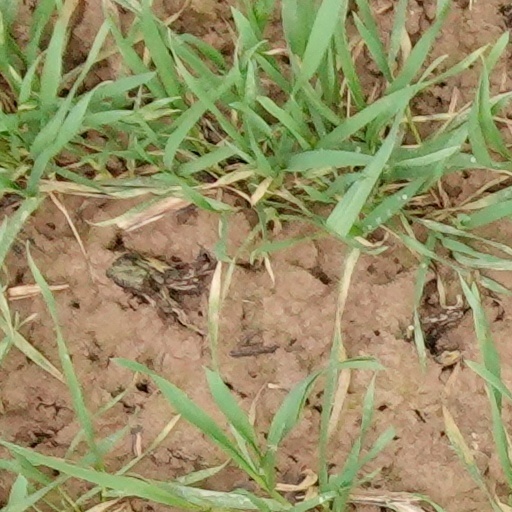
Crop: wheat